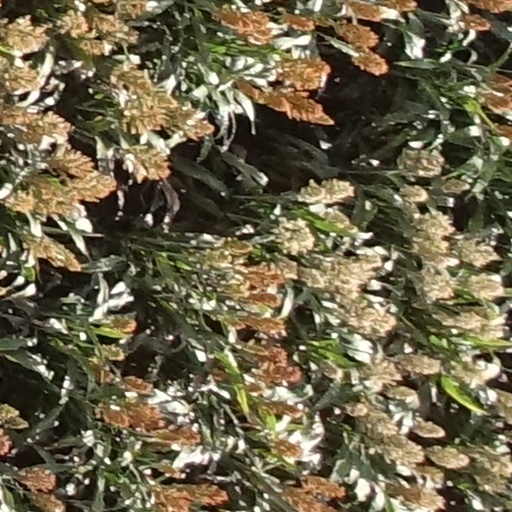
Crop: sorghum